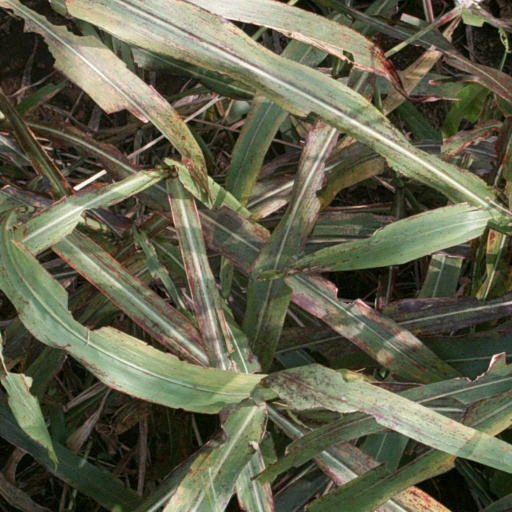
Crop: sorghum